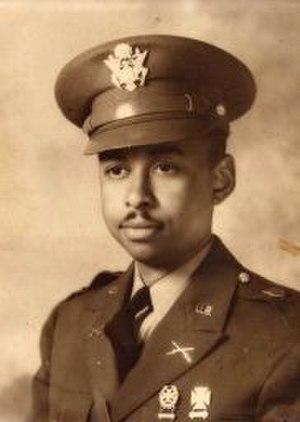
Lemuel Augustus Penn est surintendant adjoint des écoles publiques de Washington, DC, un vétéran décoré de la Seconde Guerre mondiale et un lieutenant-colonel de la Réserve de l'armée des États-Unis qui est assassiné par des membres du Ku Klux Klan, neuf jours après l'adoption de la loi sur les droits civils de 1964.